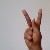
The image shows a hand gesture representing the letter 'K' in Indian Sign Language.